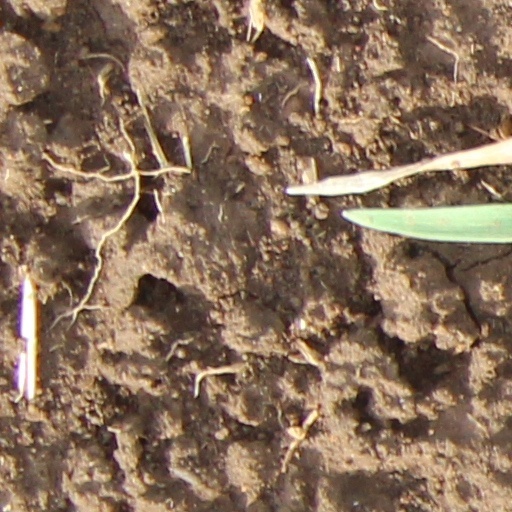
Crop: wheat